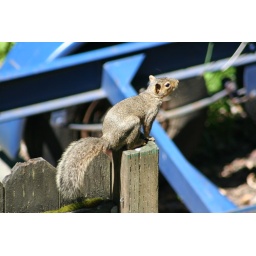
my friend likes to walk on the power lines near my bedroom window